Star Wars: Battlefront

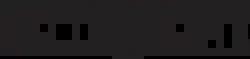
Logo under Electronic Arts

Star Wars: Battlefront is a series of first- and third-person shooter video games based on the "Star Wars" franchise. Players take the role of characters from the franchise in either of two opposing factions in different time periods of the "Star Wars" universe. The series was launched in 2004 by LucasArts with "", developed by Pandemic Studios for LucasArts. The game received positive reviews and sold well. In 2005 Pandemic developed a sequel, "", which was also critically and commercially successful.